Question: Please indicate a possible affordance area of baseball that can be used for throwing
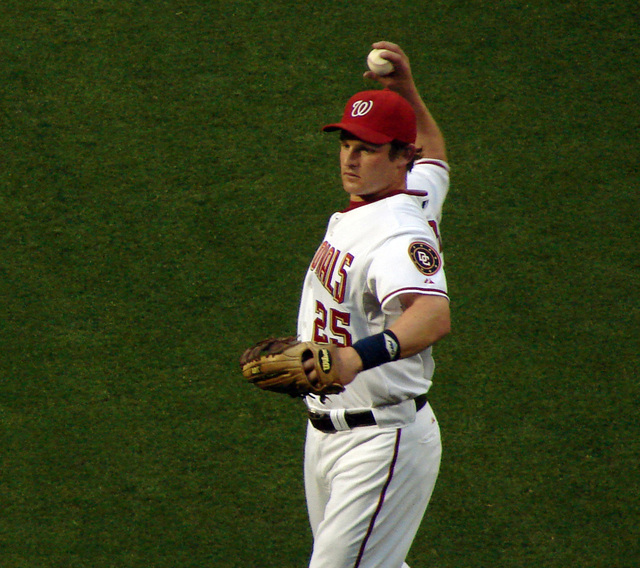
Answer: [359.717, 36.457, 406.326, 85.065]